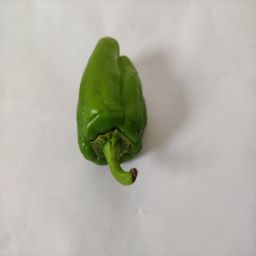
Crop: Bell Pepper
Quality: Old